Last rites

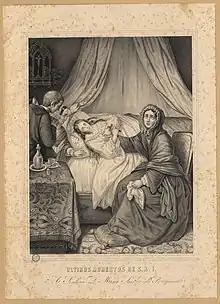
Princess Maria Amélia of Brazil receiving her last rites, 1853

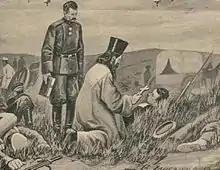
Russian Orthodox priest administering the last rites to a soldier on the field of battle

The Latin Church of the Catholic Church defines Last Rites as Viaticum (Holy Communion administered to someone who is dying), and the ritual prayers of Commendation of the Dying, and Prayers for the Dead.